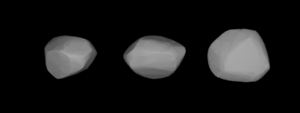
(242) Kriemhild est un astéroïde de la ceinture principale découvert par Johann Palisa le 22 septembre 1884. Son nom fait référence à la princesse mythologique germanique Kriemhild et a été attribué par Moriz von Kuffner, industriel et mécène de l'astronomie viennoise.